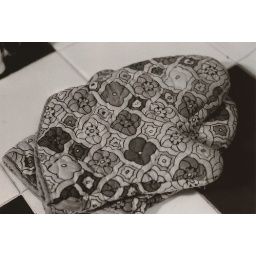
pentax k1000 with black and white film. i am in love.